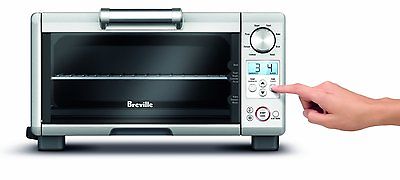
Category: toaster